Party divisions of United States Congresses

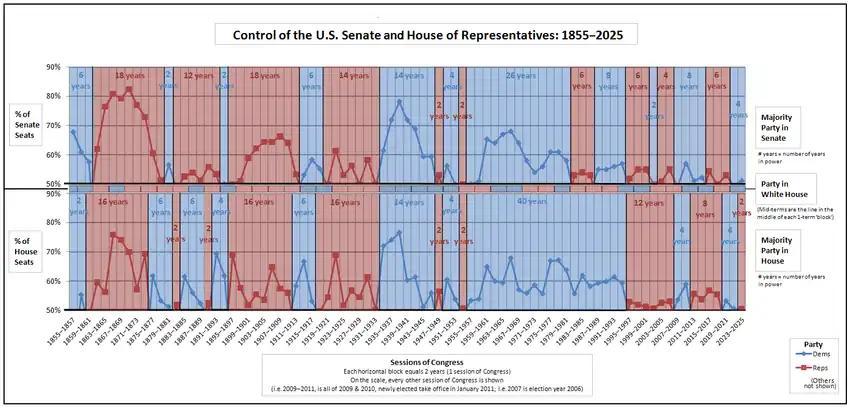
Control of the Congress from 1855 to 2025

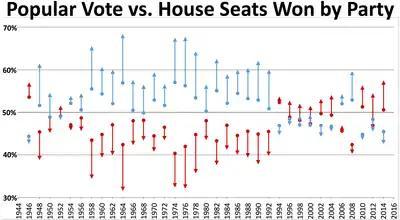
Popular vote and house seats won by party

Party divisions of United States Congresses have played a central role on the organization and operations of both chambers of the United States Congress—the Senate and the House of Representatives—since its establishment as the bicameral legislature of the Federal government of the United States in 1789. Political parties had not been anticipated when the U.S. Constitution was drafted in 1787, nor did they exist at the time the first Senate elections and House elections occurred in 1788 and 1789. Organized political parties developed in the U.S. in the 1790s, but political factions—from which organized parties evolved—began to appear almost immediately after the 1st Congress convened. Those who supported the Washington administration were referred to as "pro-administration" and would eventually form the Federalist Party, while those in opposition joined the emerging Democratic-Republican Party.